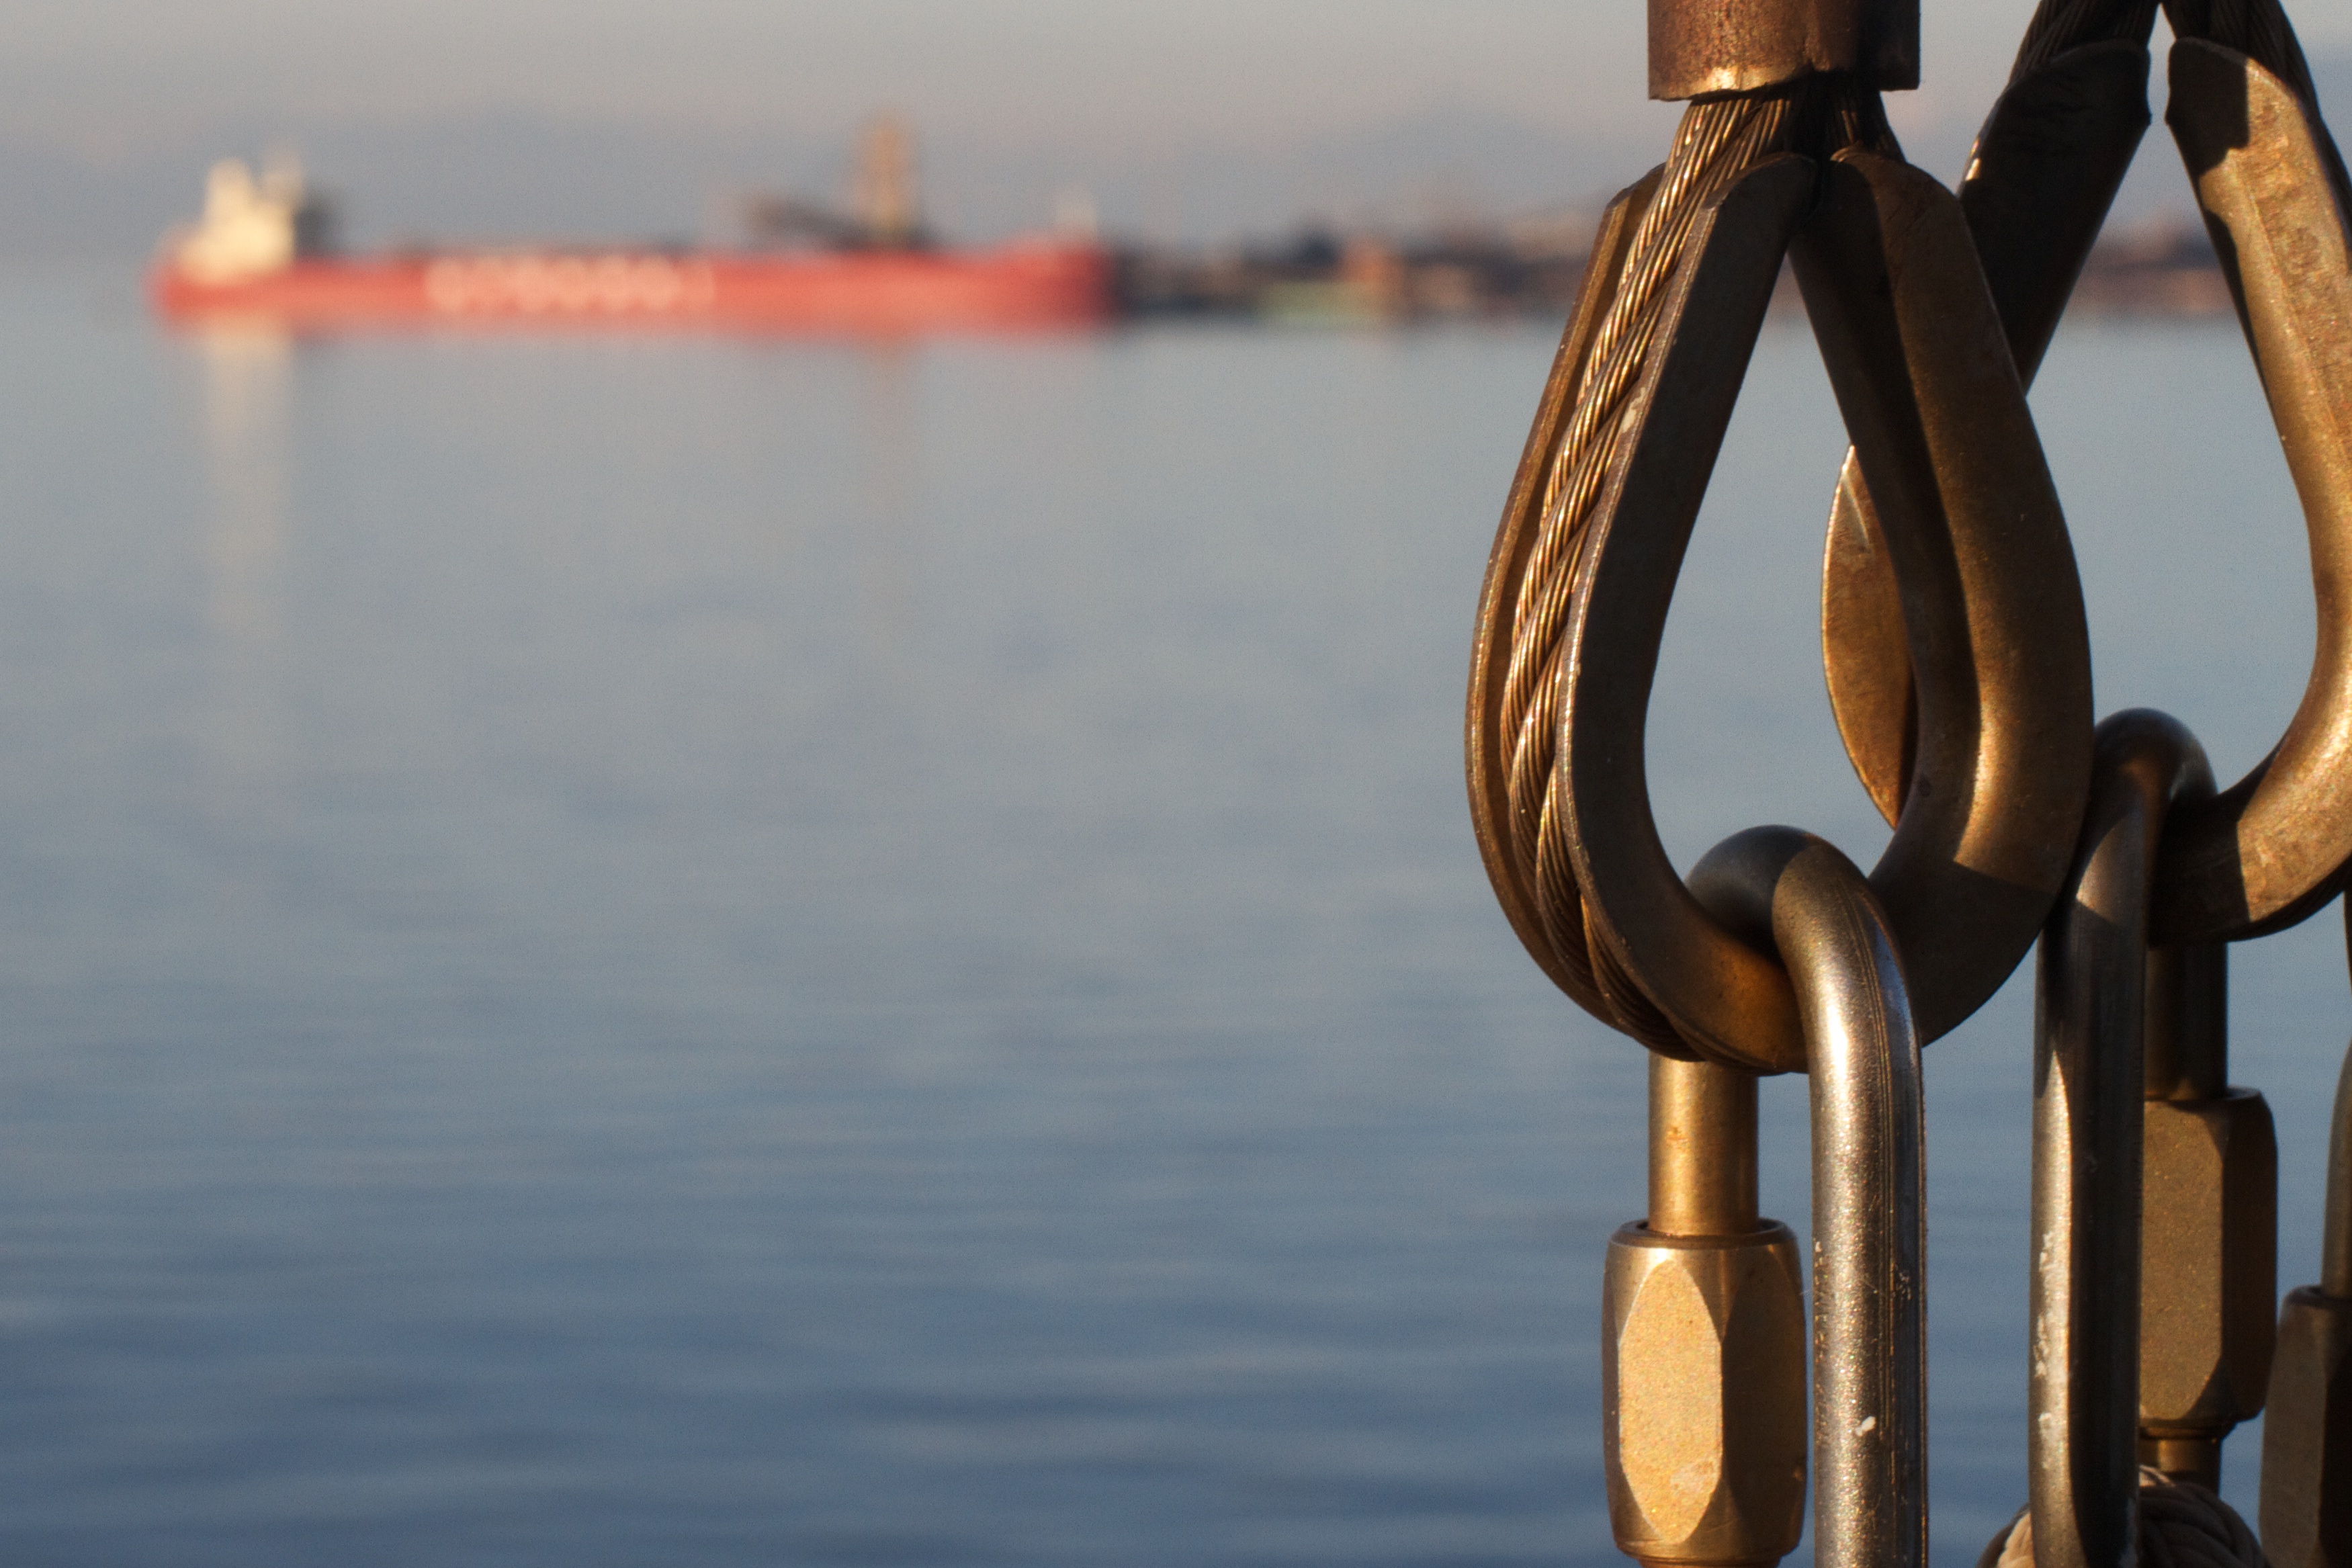
water, boat, vehicle, hook, loop